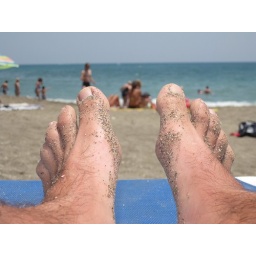
the (clothing optional) beach in marbella...the sand was ok but the sights were pretty solid!